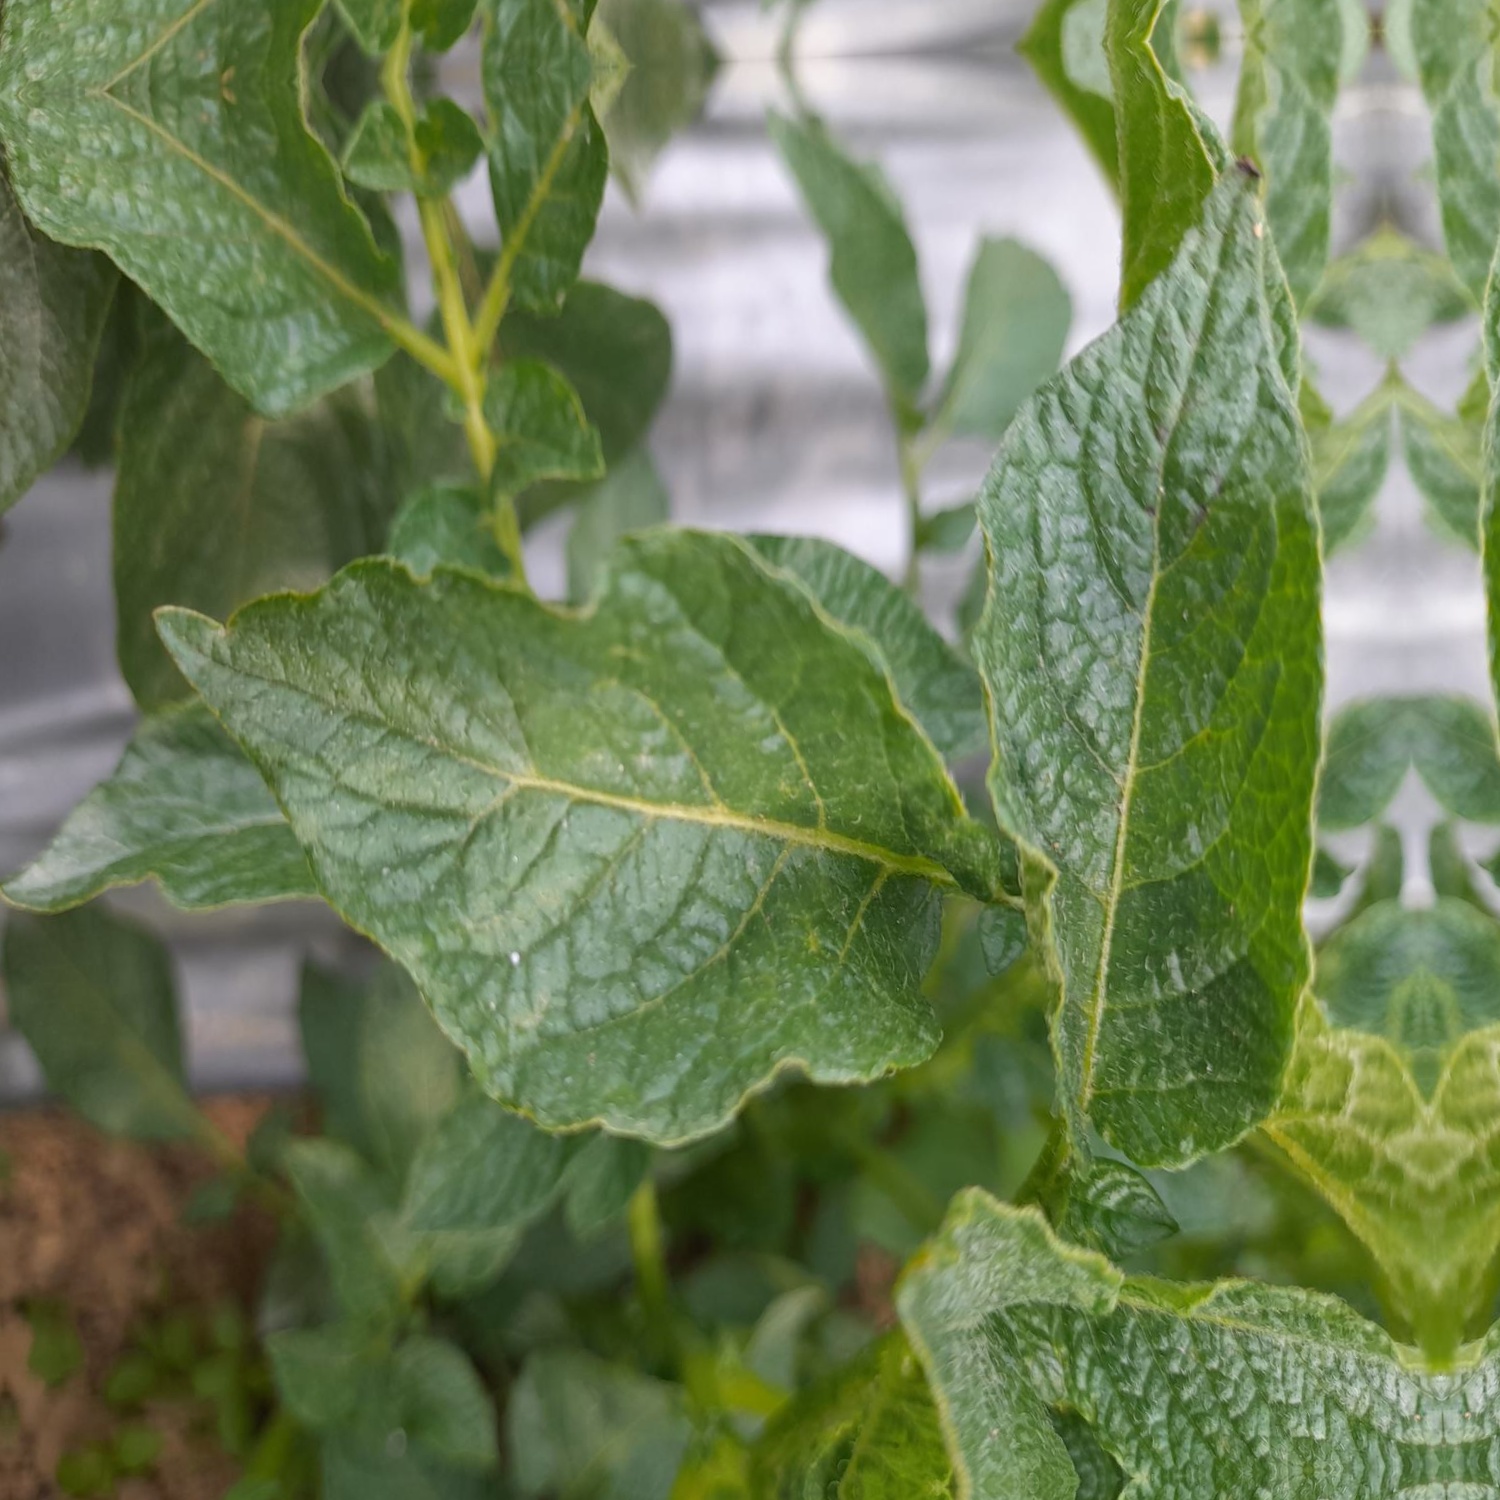
Etiqueta: Virus